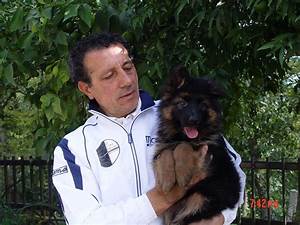
Label: dog